3-D Ultra Pinball: Thrillride

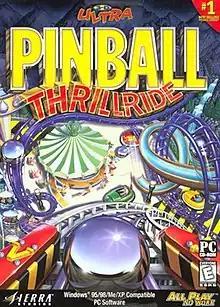
PC cover art

3-D Ultra Pinball: Thrillride is a 2000 pinball game developed for Windows and Macintosh by Dynamix Inc. and for the Game Boy Color by Left Field Productions, and published by Sierra On-Line. The game is part of the "3-D Ultra Pinball" series of pinball games.